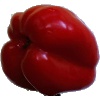
Label: Pepper Red 1